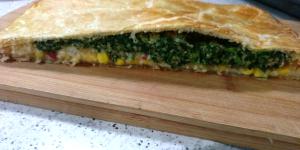
tarta de humita y espinaca